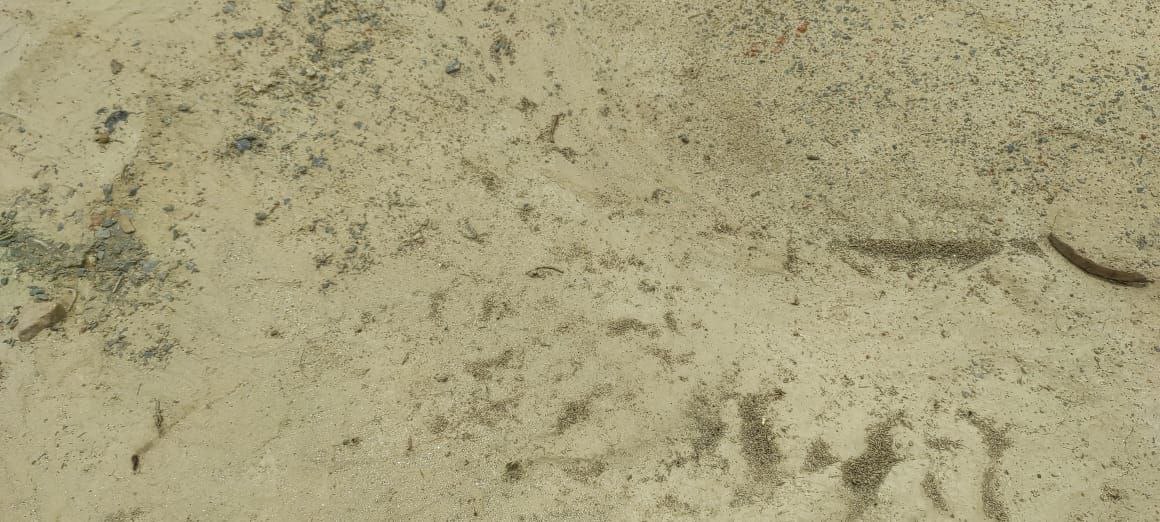
Soil type: Alluvial soil